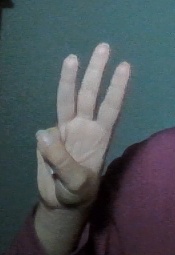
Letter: thaa